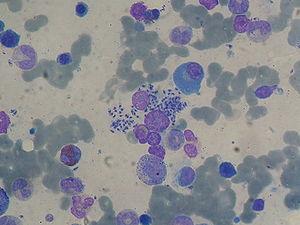
La leishmaniose est une maladie chronique à manifestation cutanée et/ou viscérale et à transmission vectorielle, due à une vingtaine d'espèces de protozoaires flagellés appartenant au genre Leishmania de la famille des Trypanosomatidae et transmises par la piqûre de certaines espèces de phlébotomes, comprenant les insectes du genre Lutzomyia dans le Nouveau monde et Phlebotomus dans l’Ancien monde.